Taxus baccata

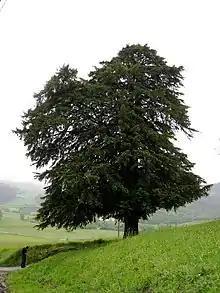
A "T. baccata" tree

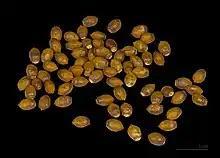
Seeds of "Taxus baccata"

Yews are small to medium-sized evergreen trees, growing (exceptionally up to ) tall, with a trunk up to (exceptionally ) in diameter. The bark is thin, scaly brown, and comes off in small flakes aligned with the stem. The leaves are flat, dark green, long, broad, and arranged spirally on the stem, but with the leaf bases twisted to align the leaves in two flat rows on either side of the stem, except on erect leading shoots where the spiral arrangement is more obvious. The leaves are poisonous.